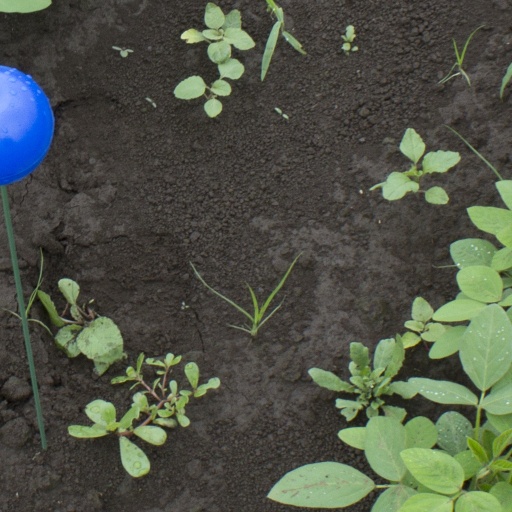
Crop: soybean